Wood veneer

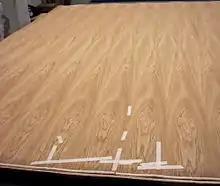
Book matched strips of veneer prior to application to a base surface

Veneer refers to thin slices of wood and sometimes bark that typically are glued onto core panels (typically, wood, particle board or medium-density fiberboard) to produce flat panels such as doors, tops and panels for cabinets, parquet floors and parts of furniture. They are also used in marquetry.